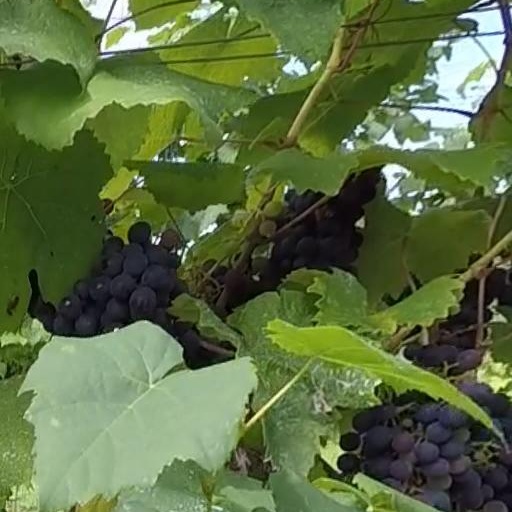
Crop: grape